William E. Wells House

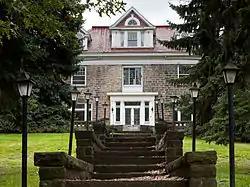
William E. Wells House, September 2012

William E. Wells House is a historic home located at Newell, Hancock County, West Virginia. It was built in 1907 and extensively remodeled in 1934–1935. It is a three-story Colonial Revival-style dwelling finished in locally quarried rock-faced ashlar. It features a multiple-pitched slate roof. Also on the property are two garages (c. 1920), two stone entry portals (1907), and a stone sidewalk, portals, and walls (1907). William E. Wells was general manager of the Homer Laughlin Pottery Company.